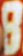
Number: 8